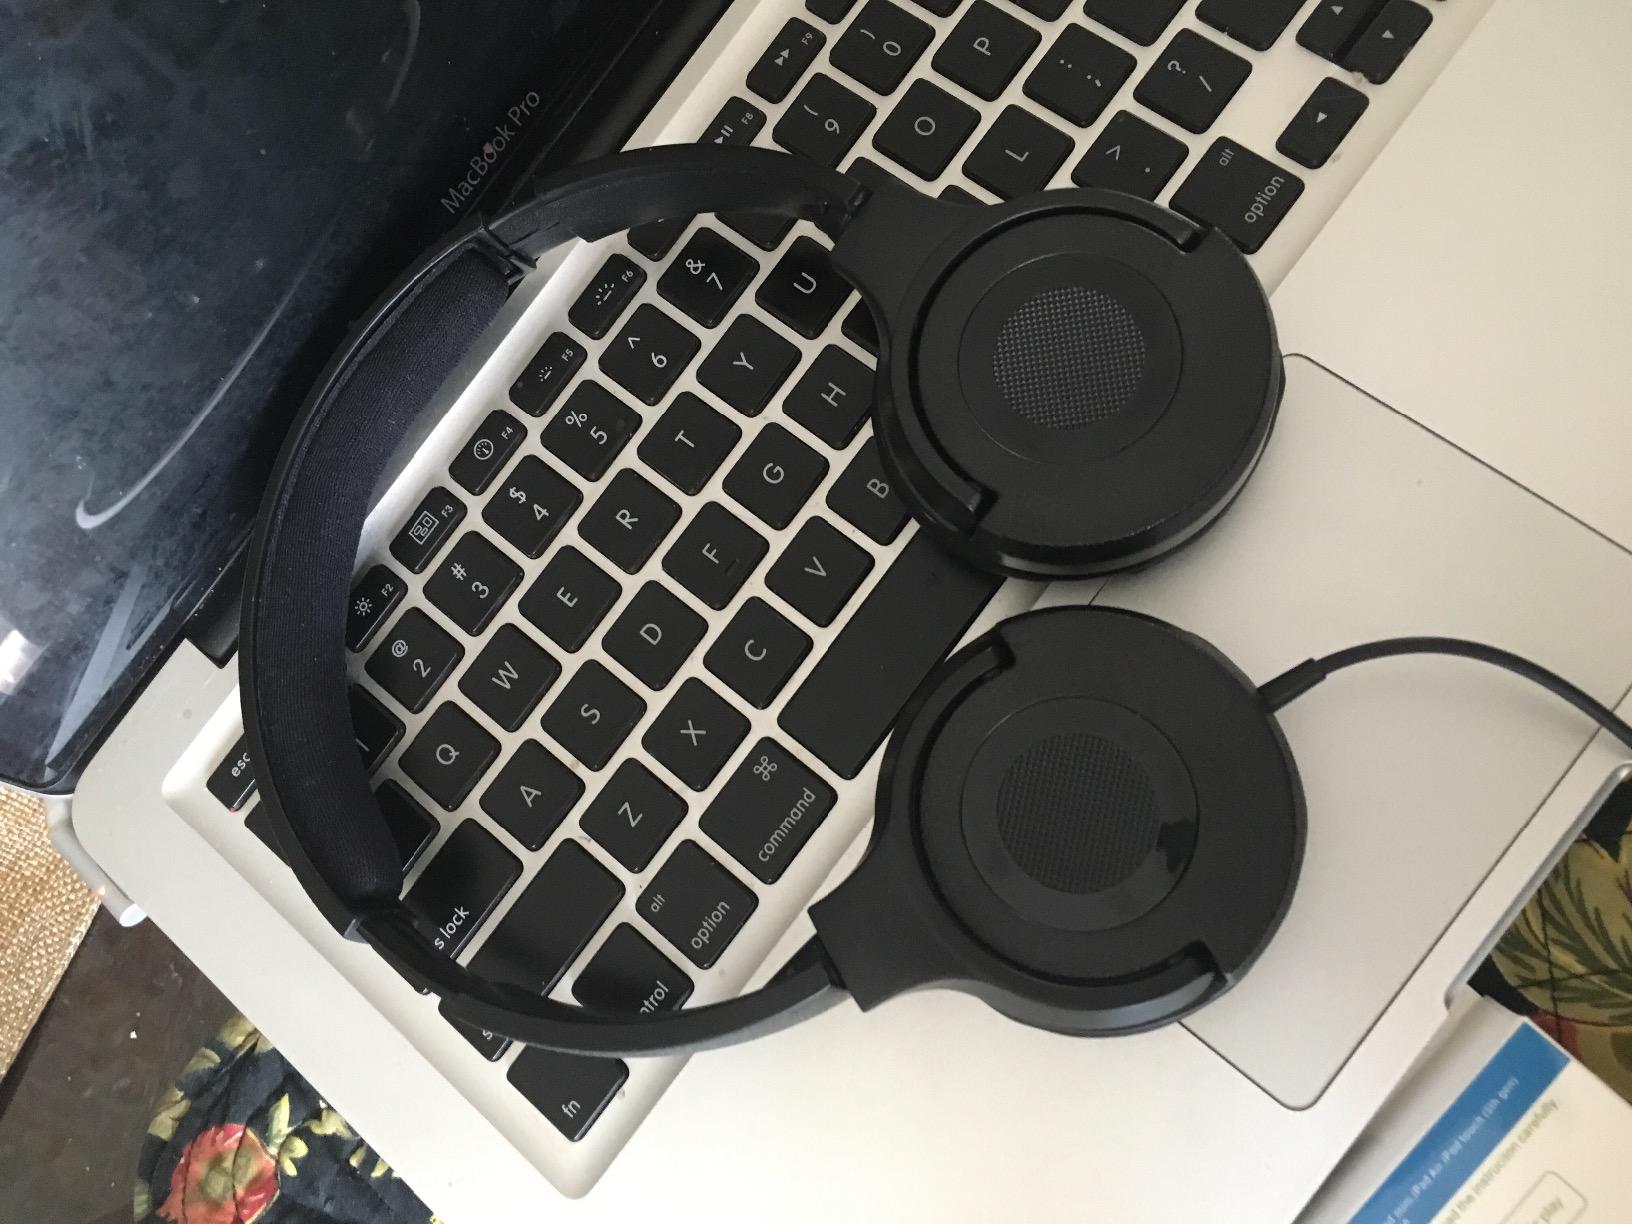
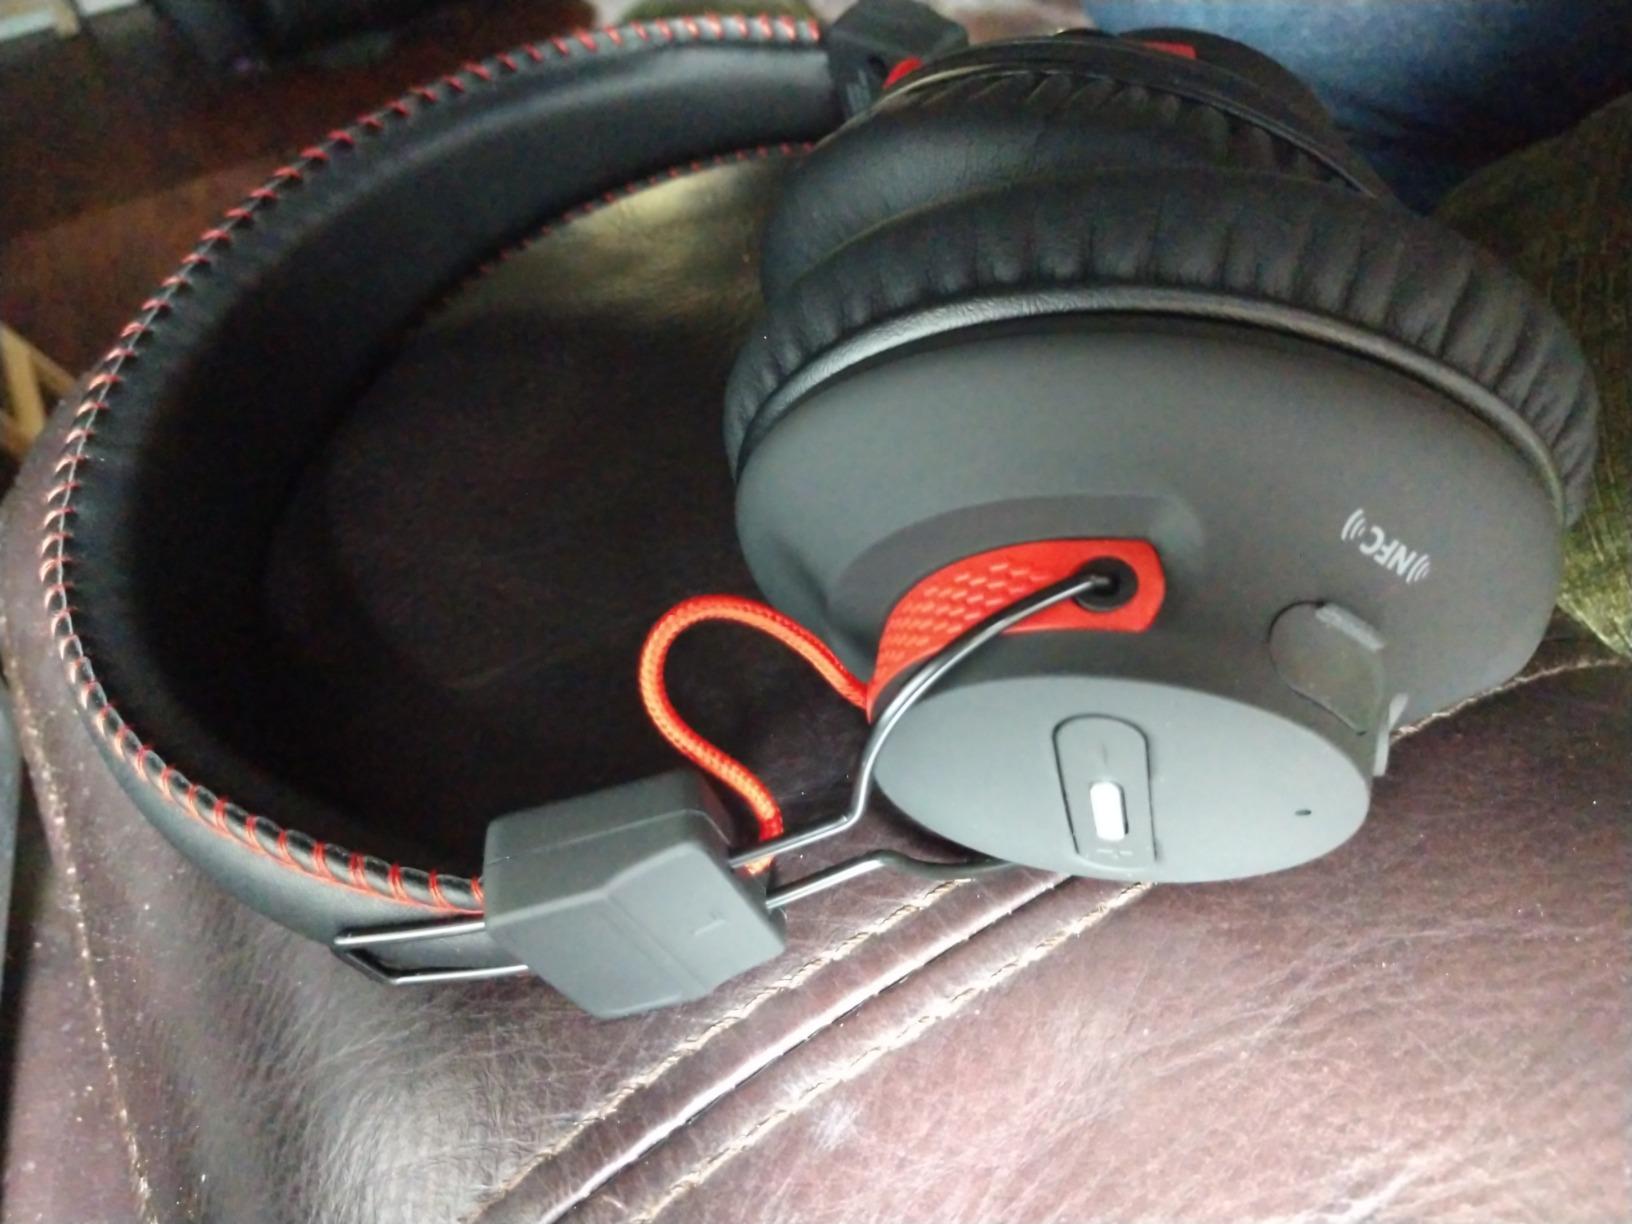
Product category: headphones
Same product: no